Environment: real
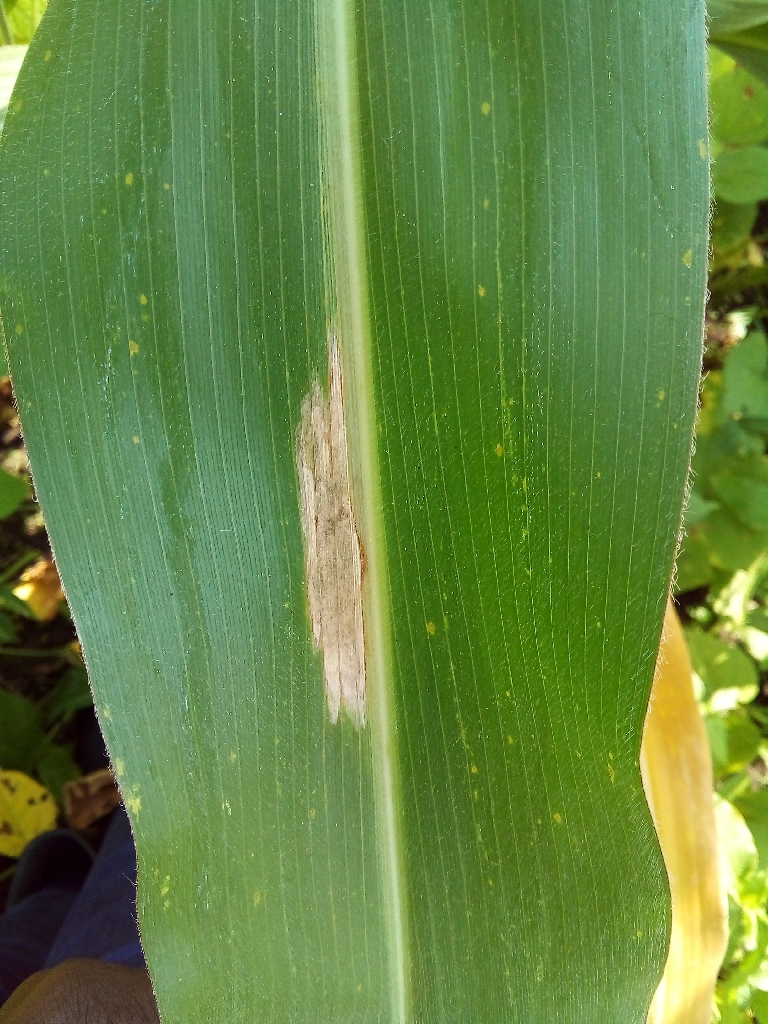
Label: northern_corn_leaf_blight